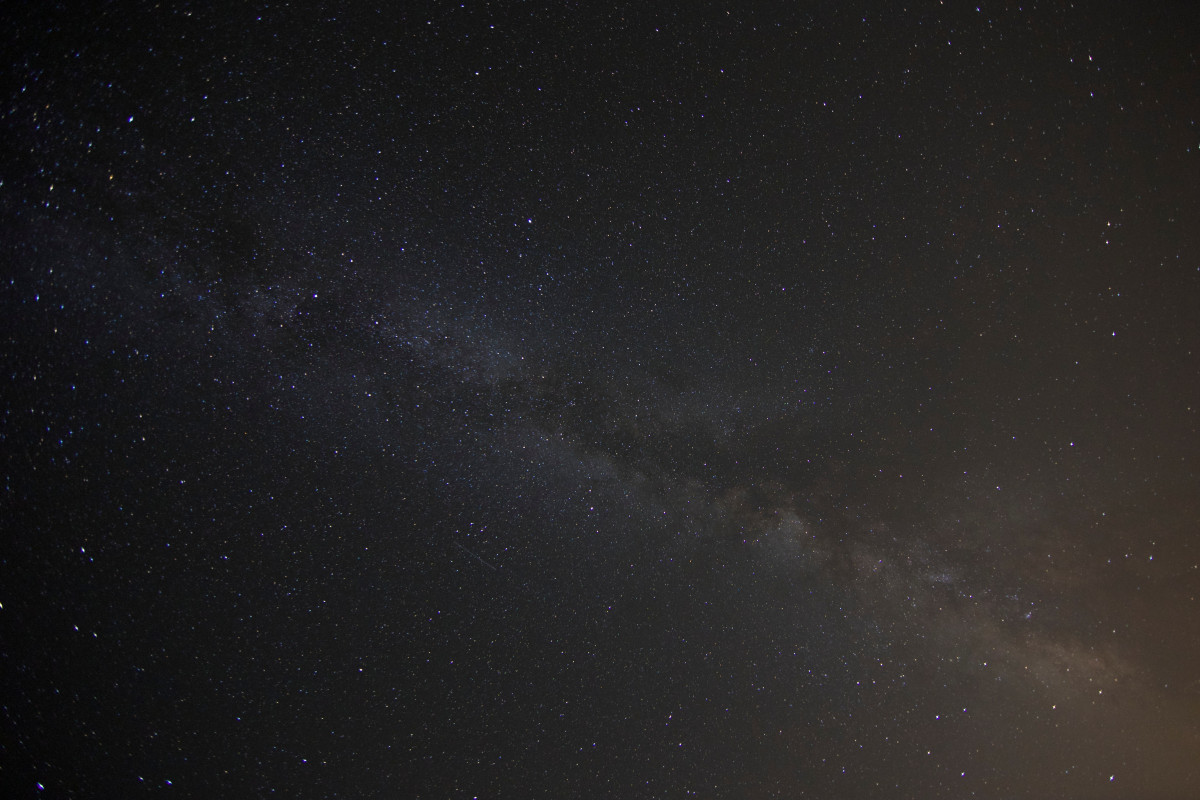
Tags: night, star, milky way, atmosphere, galaxy, galexy, twinkle, outer space, astronomy, universe, midnight